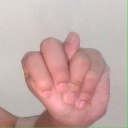
अक्षर: न